Curt von Stedingk

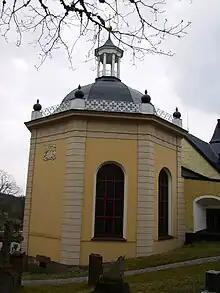
Grave site of Curt von Stedingk at Björnlunda church

In 1763, after von Stedingk completed his studies at Uppsala University, he began his military career, and rose quickly through the ranks in the "Royal Suédois" regiment in France, which was owned by his friend count Axel von Fersen. Both von Stedingk and Axel von Fersen were both close friends of Louis XVI and Marie Antoinette and spent much time in Versailles. By 1778, he had become "colonel en chef", and by 1783, he was in charge of a larger army unit in Finland, then an internal part of Sweden.